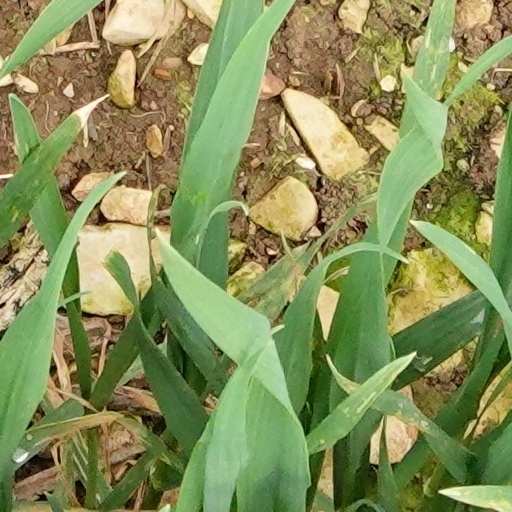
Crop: wheat